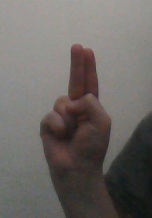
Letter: taa